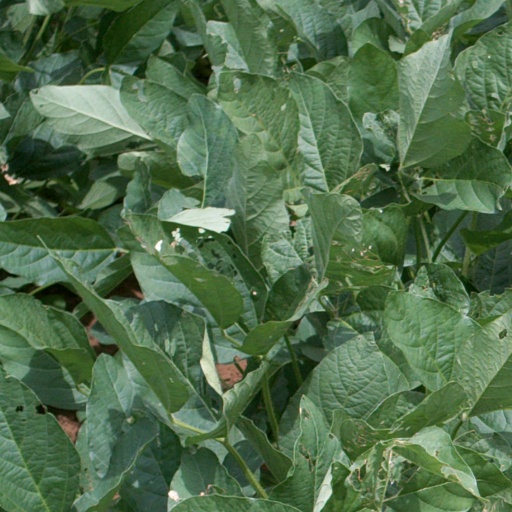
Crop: soybean